Cilymaenllwyd

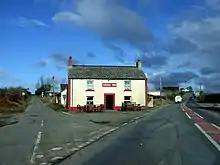
Front elevation of a white-painted two-storey rural pub with a central door, two lower and two upper windows edged with red, situated between two roads under a mostly-blue sky

Glandy Cross is so-named because it lies at the junction of several byways. The main road through the settlement is the A478 and lanes lead to Mynachlog-ddu, Maenclochog, Llangolman and Llanglydwen. The hamlet has a public house (the "Cross Inn"), a petrol station incorporating a supermarket, a vehicle repair business and a number of domestic dwellings. Crymych Cricket Club's ground is next to the Cross Inn.